John Paulet, 14th Marquess of Winchester

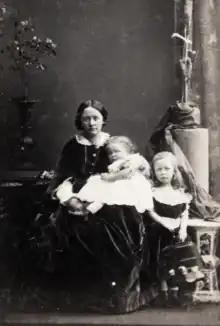
Mary, Marchioness of Winchester, 1861 portrait with two children

On 29 November 1855, Winchester married Hon. Mary Montagu (1828–1868), daughter of Henry Robinson-Montagu, 6th Baron Rokeby, at St James', Westminster. Together they had three children: